Progress M-17M

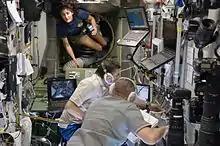
Yuri Malenchenko and Oleg Novitsky monitor data at the TORU controls during the Progress M-17 approach to the ISS. Commander Sunita Williams was there.

Like the previous mission, Progress M-16M, Progress M-17M used a fast approach profile to the ISS, rendezvousing and docking on its fourth orbit, by opposition to 50 hours after the launch on most previous Progress flights. This profile allowed the transportation of critical biological payloads to the ISS. Following testing on Progress flights, the same rendezvous profile was introduced for crewed Soyuz flights in 2013 to reduce crew fatigue.